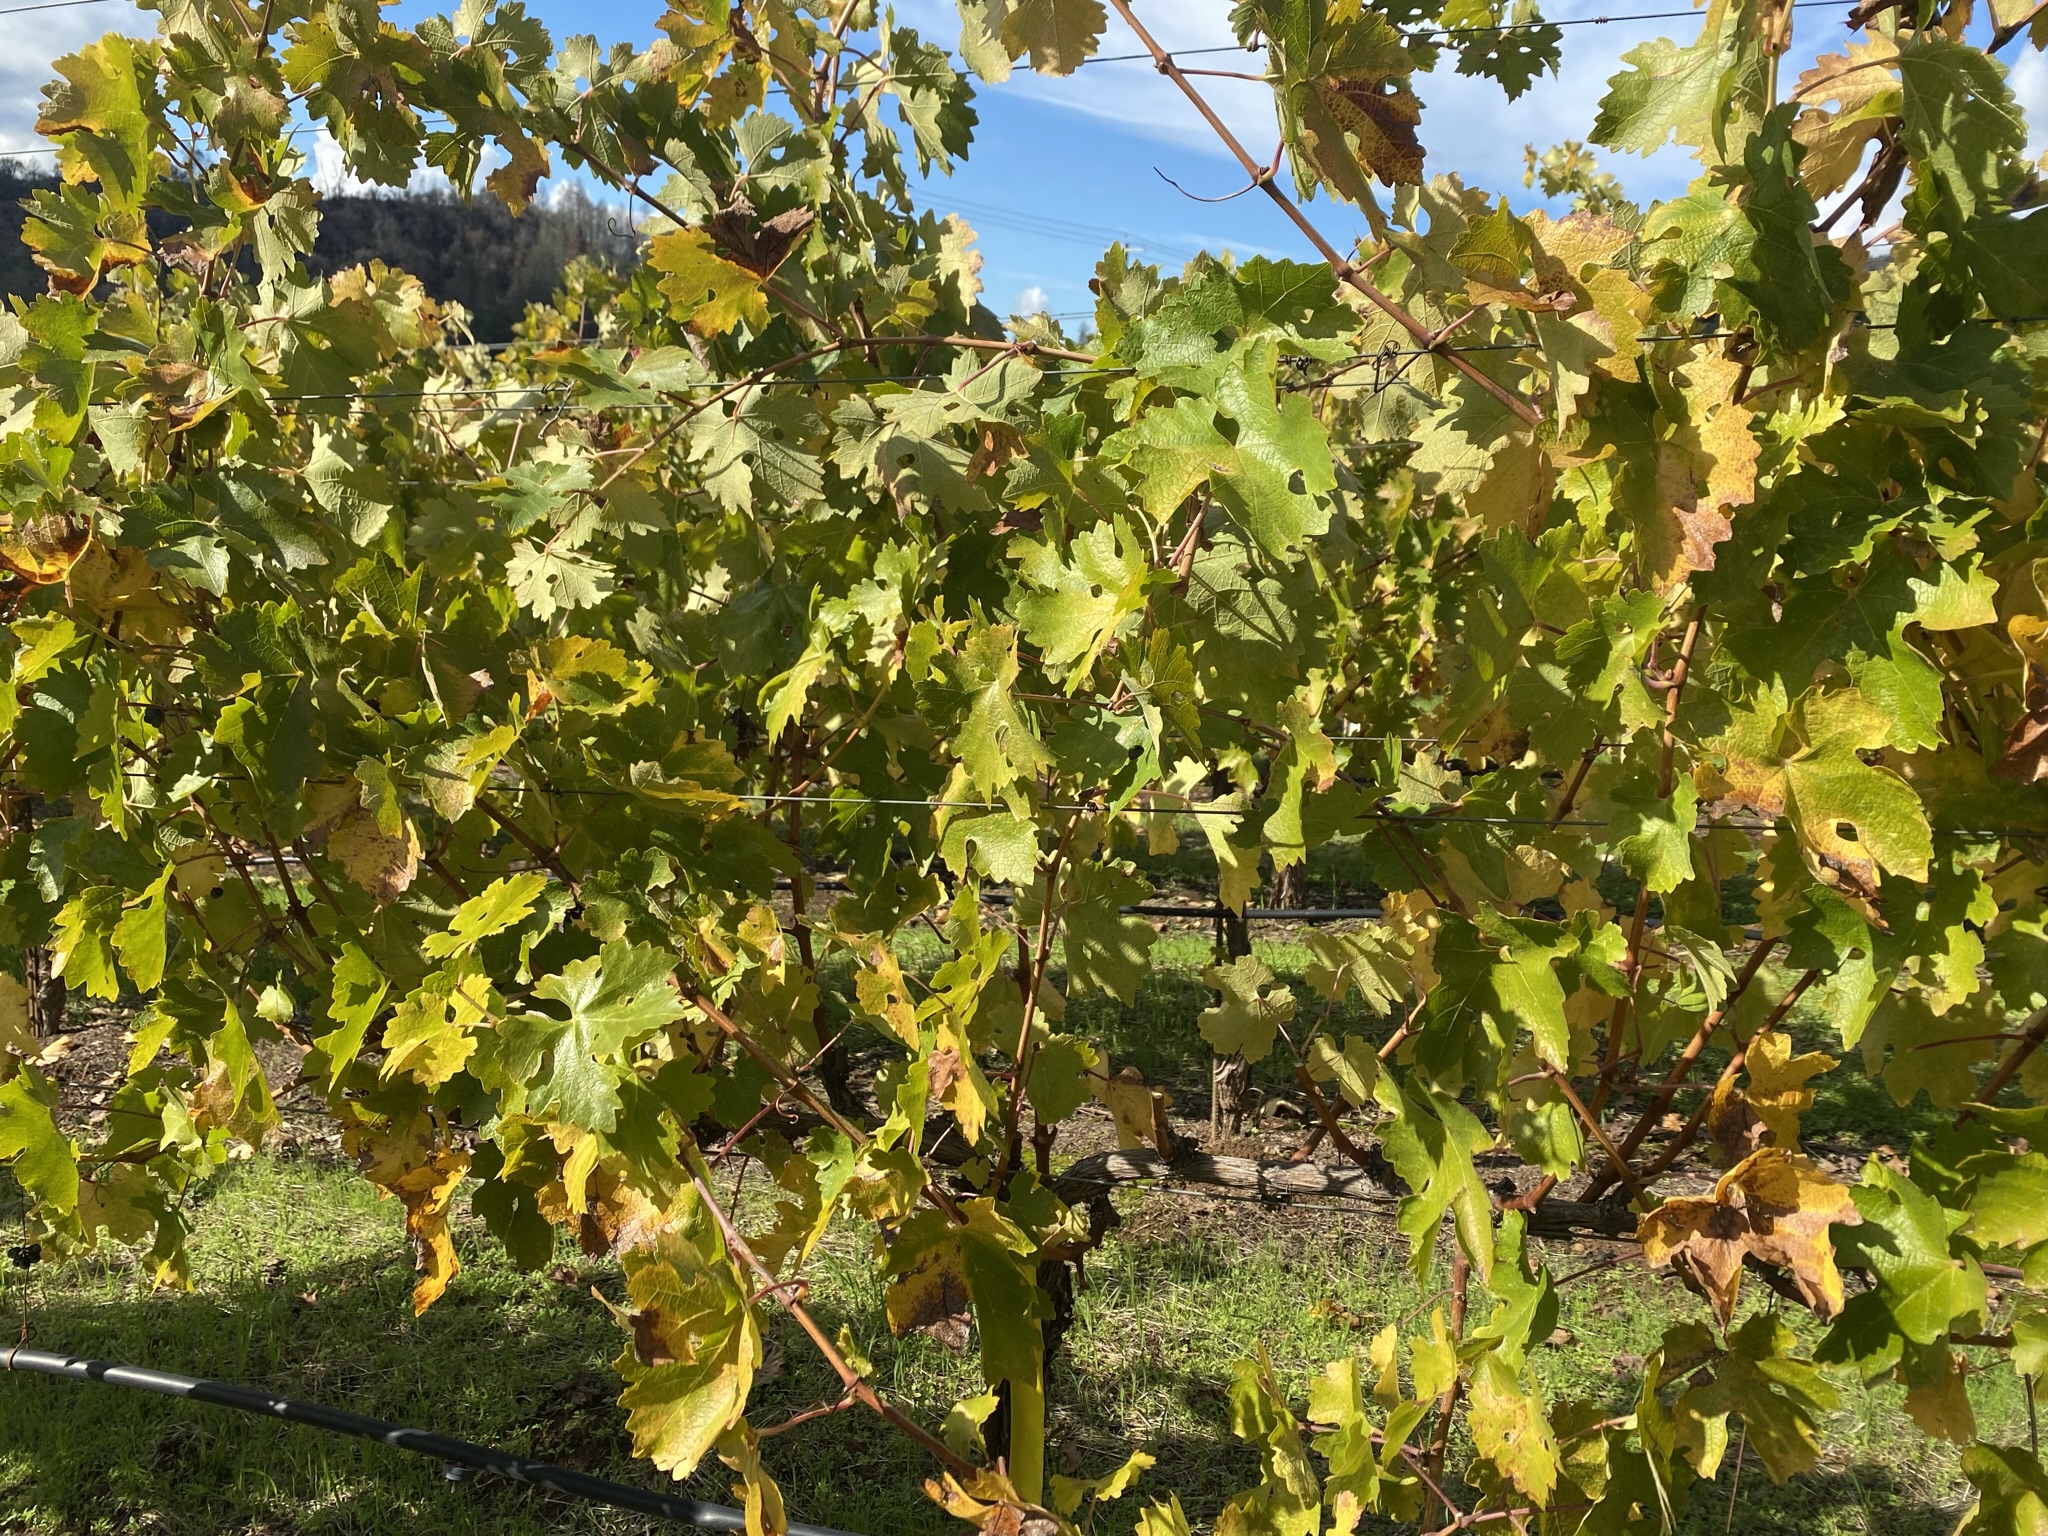
Label: No Virus